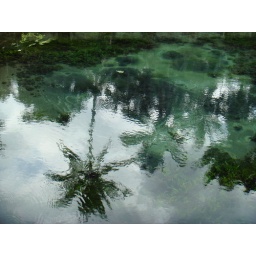
Holy spring water oozing out from the ground in a Balinese Hindu temple at Tapaksiring.